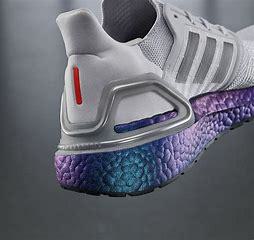
Brand: Adidas
Model: Ultraboost